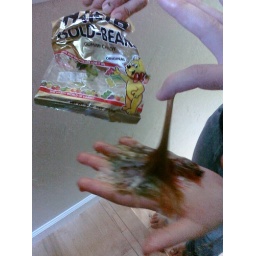
someone left gummy bears in the car